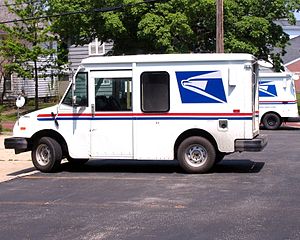
United States Postal Service
Varevogn fra US Postal Service
United States Postal Service er en selvstændig statslig organisation under den amerikanske regering, etableret i 1775, som er ansvarlig for postomdeling i USA.